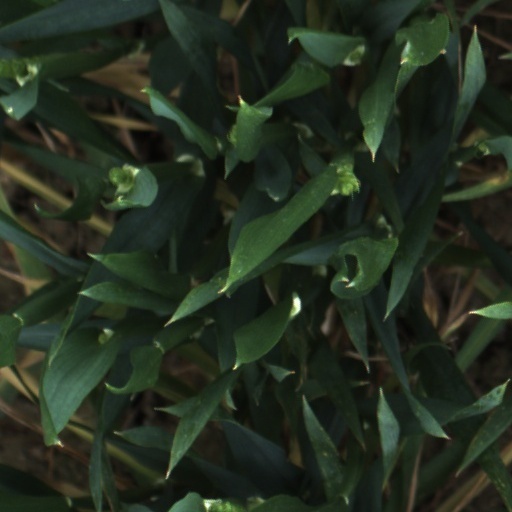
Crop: wheat